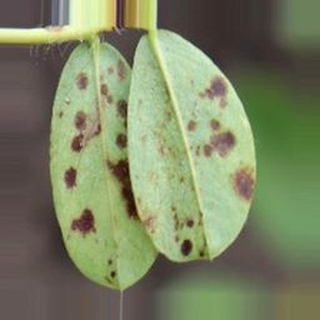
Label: groundnut_rust